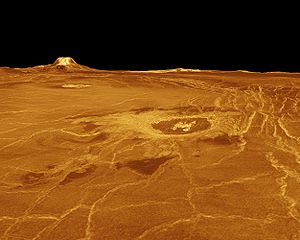
Venus (planet) / Udforskning af Venus
3D-billede af Venus’ overflade. Billedet er baseret på fotos fra sovjetiske rumsonder og radar-målinger af overfladen
Venus er planet nr. to i vores solsystem, talt fra Solen. Den gennemsnitlige afstand fra Solen er ca. 108 millioner km og planeten har en diameter på ca. 12100 km. Venus er den tredjemindste planet i solsystemet.